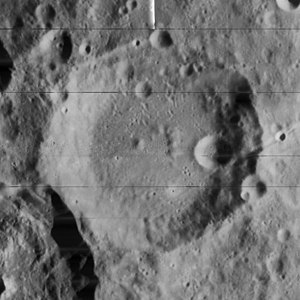
Metius (månekrater)
Metius-krateret
Metius er et månekrater på Månens sydøstlige forside. I kraterets sydvestlige periferi sidder det sammen med det andet krater Fabricius. Metius er opkaldt efter hollandske astronom Adriaan Adriaanszoon, der gik under navnet Metius.